Jean Arp

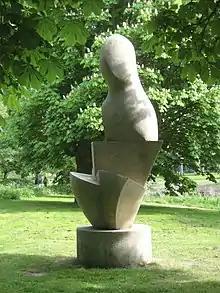
"Scrutant l'horizon" (The Hague, 1967)

Throughout the 1930s and until the end of his life, he wrote and published essays and poetry. In 1942 he fled from his home in Meudon to escape German occupation and lived in Zürich until the war ended.